Albanian Regiment (France)

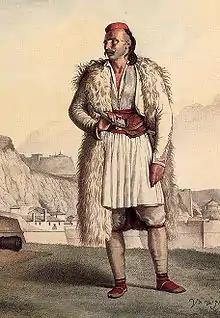
A Souliote warrior in Corfu

From the outset, the Albanian Regiment was intended for garrison duties on the Ionian Islands, so as to minimize the need to deploy French troops, apart from Corfu itself. For this purpose, the Regiment was complemented by the 'Septinsular Battalion', drawn from the native militia of the Ionian Islands, and a 146-strong cavalry unit, the 'Ionian Horse Chasseurs'. From 1809, to these were added the remnants of the earlier regiment of Greek volunteers.